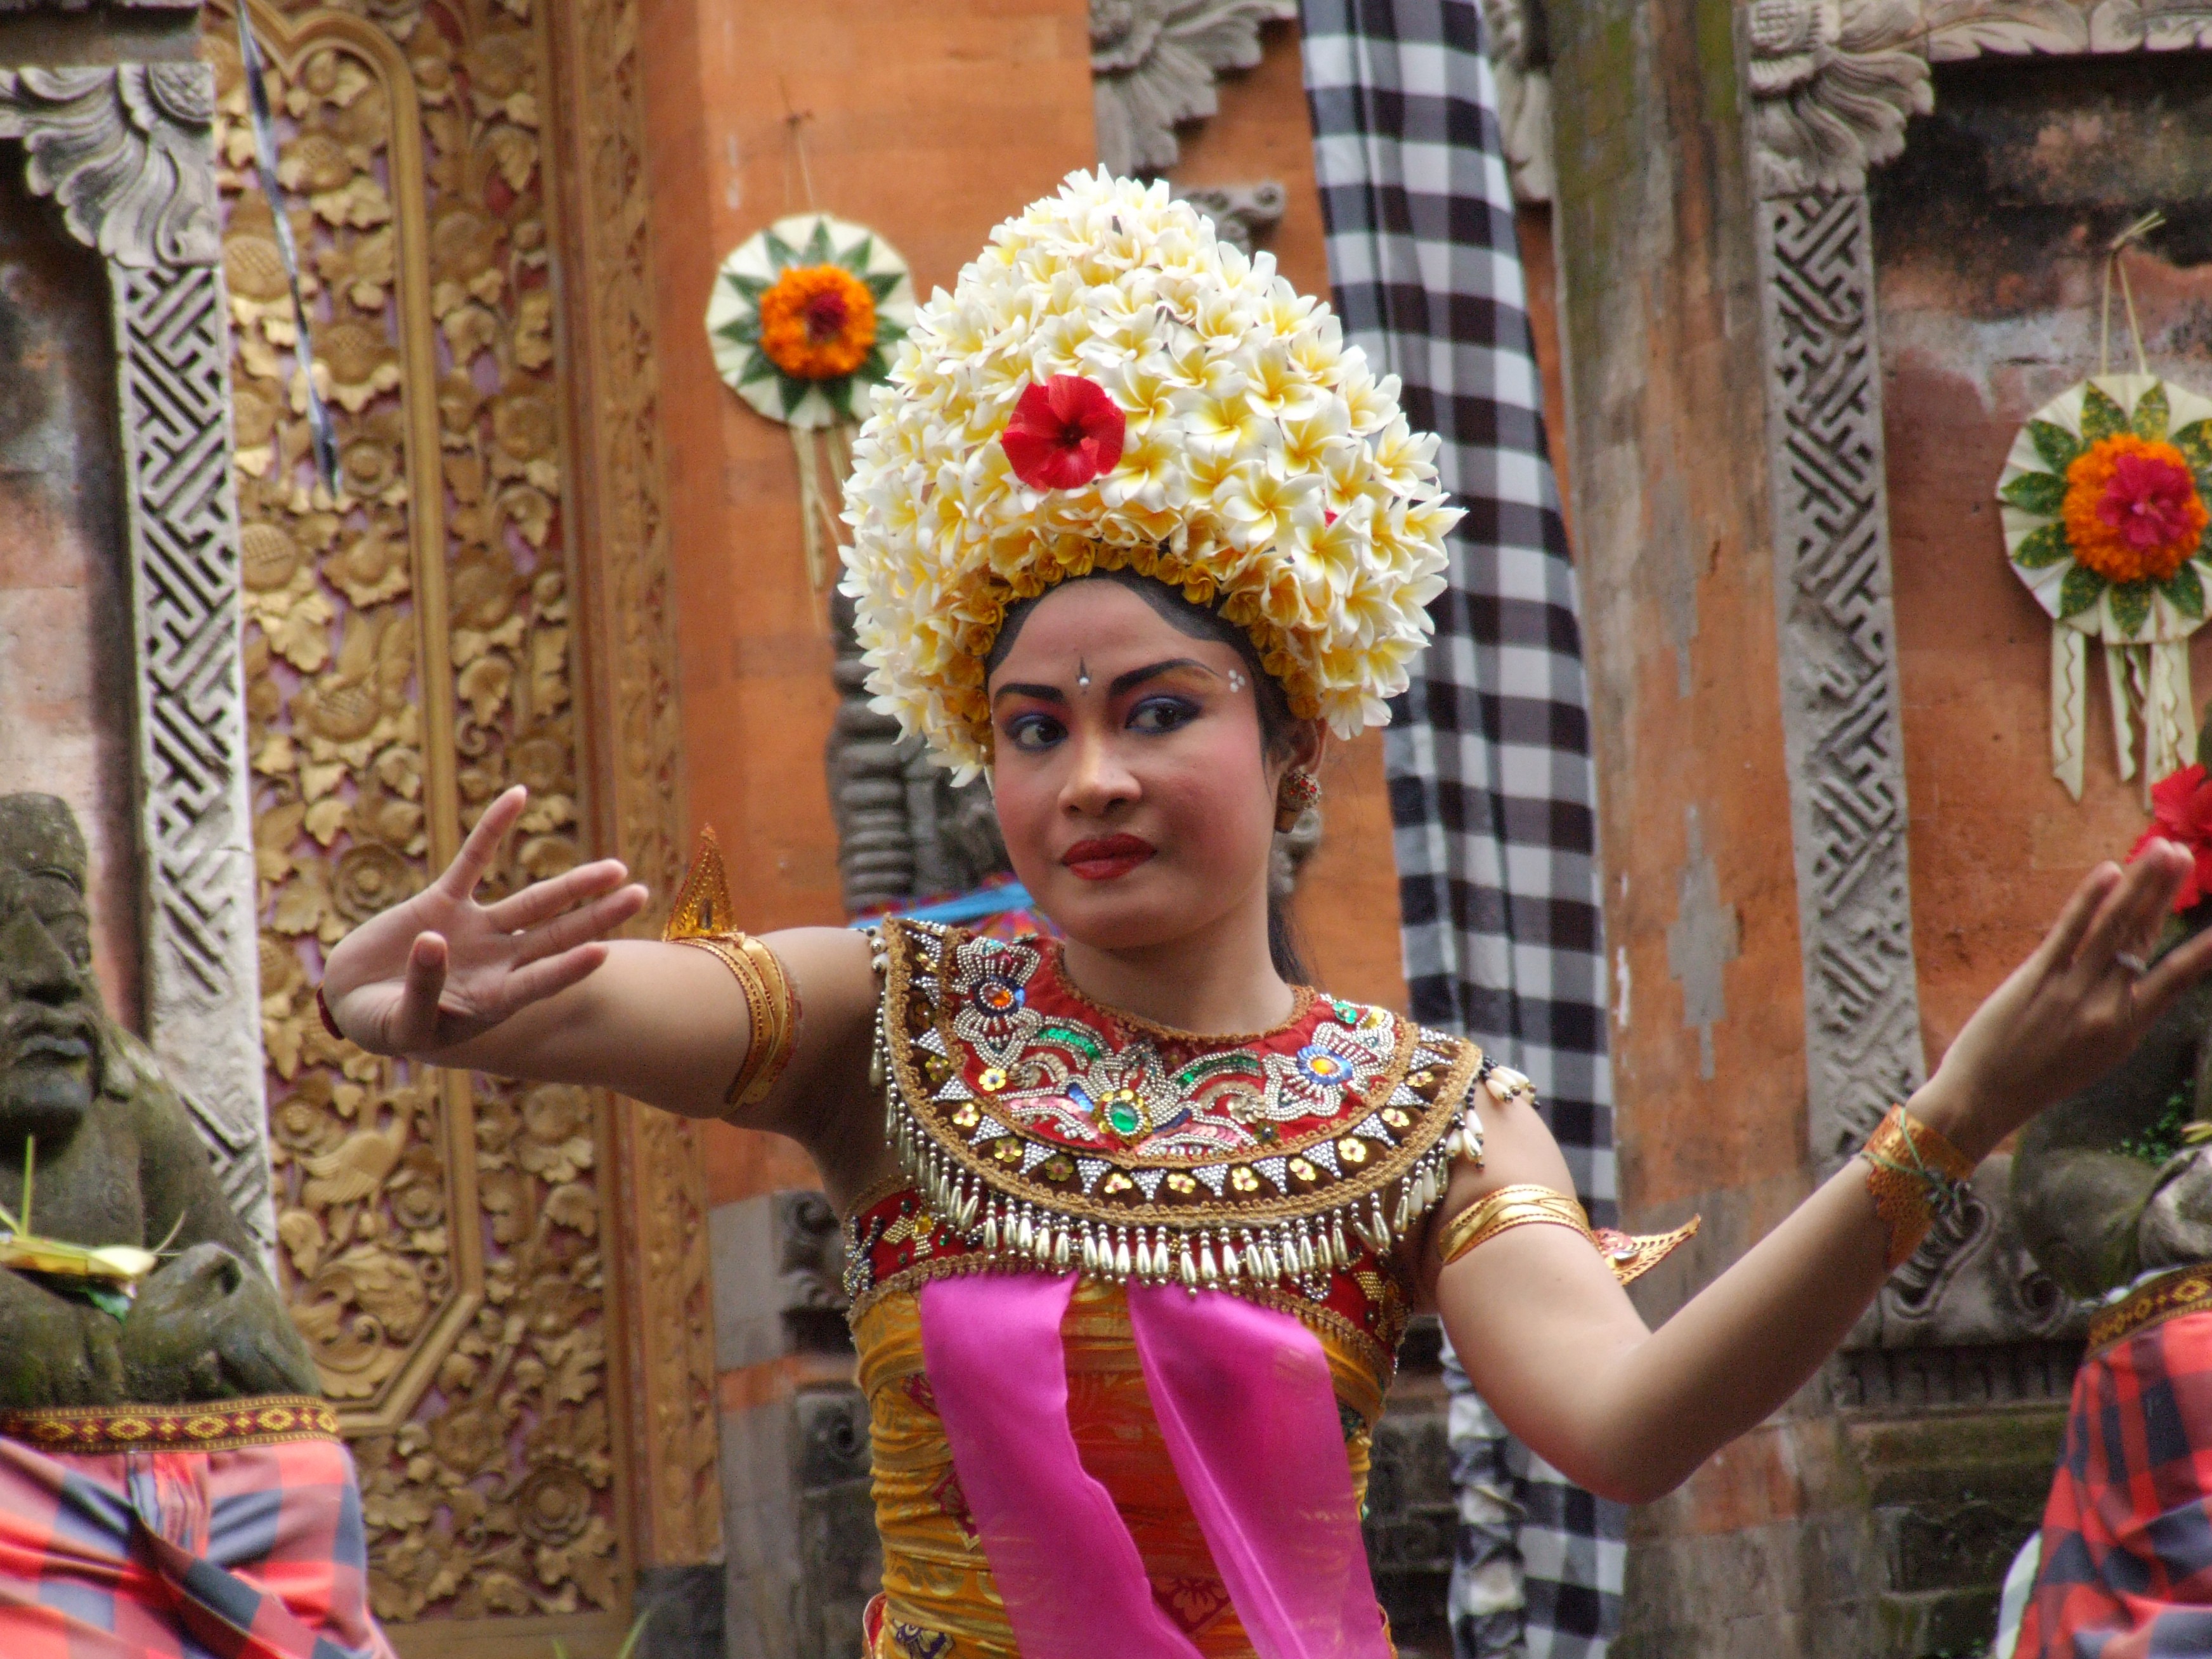
people, dance, carnival, festival, temple, sports, event, tradition, bali, female dancer, barong dance